Shanxi

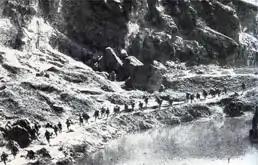
Chinese troops marching to defend the mountain pass at Xinkou.

With the collapse of the Qing dynasty, Shanxi became part of the newly established Republic of China. From 1911 to 1949, during the period of the Republic of China's period of rule over Mainland China, Shanxi was mostly dominated by the warlord Yan Xishan until the Chinese Communist Party took full control in 1949; Communists had already set up secret bases in 1936, but did not completely overturn Yan and the Nationalist government until 1949. Early in Yan's rule he decided that, unless he was able to modernize and revive the economy of his small, poor, remote province, he would be unable to protect Shanxi from rival warlords. Yan devoted himself to modernizing Shanxi and developing its resources during his reign over the province. He has been viewed by Western biographers as a transitional figure who advocated using Western technology to protect Chinese traditions, while at the same time reforming older political, social and economic conditions in a way that paved the way for the radical changes that would occur after his rule.